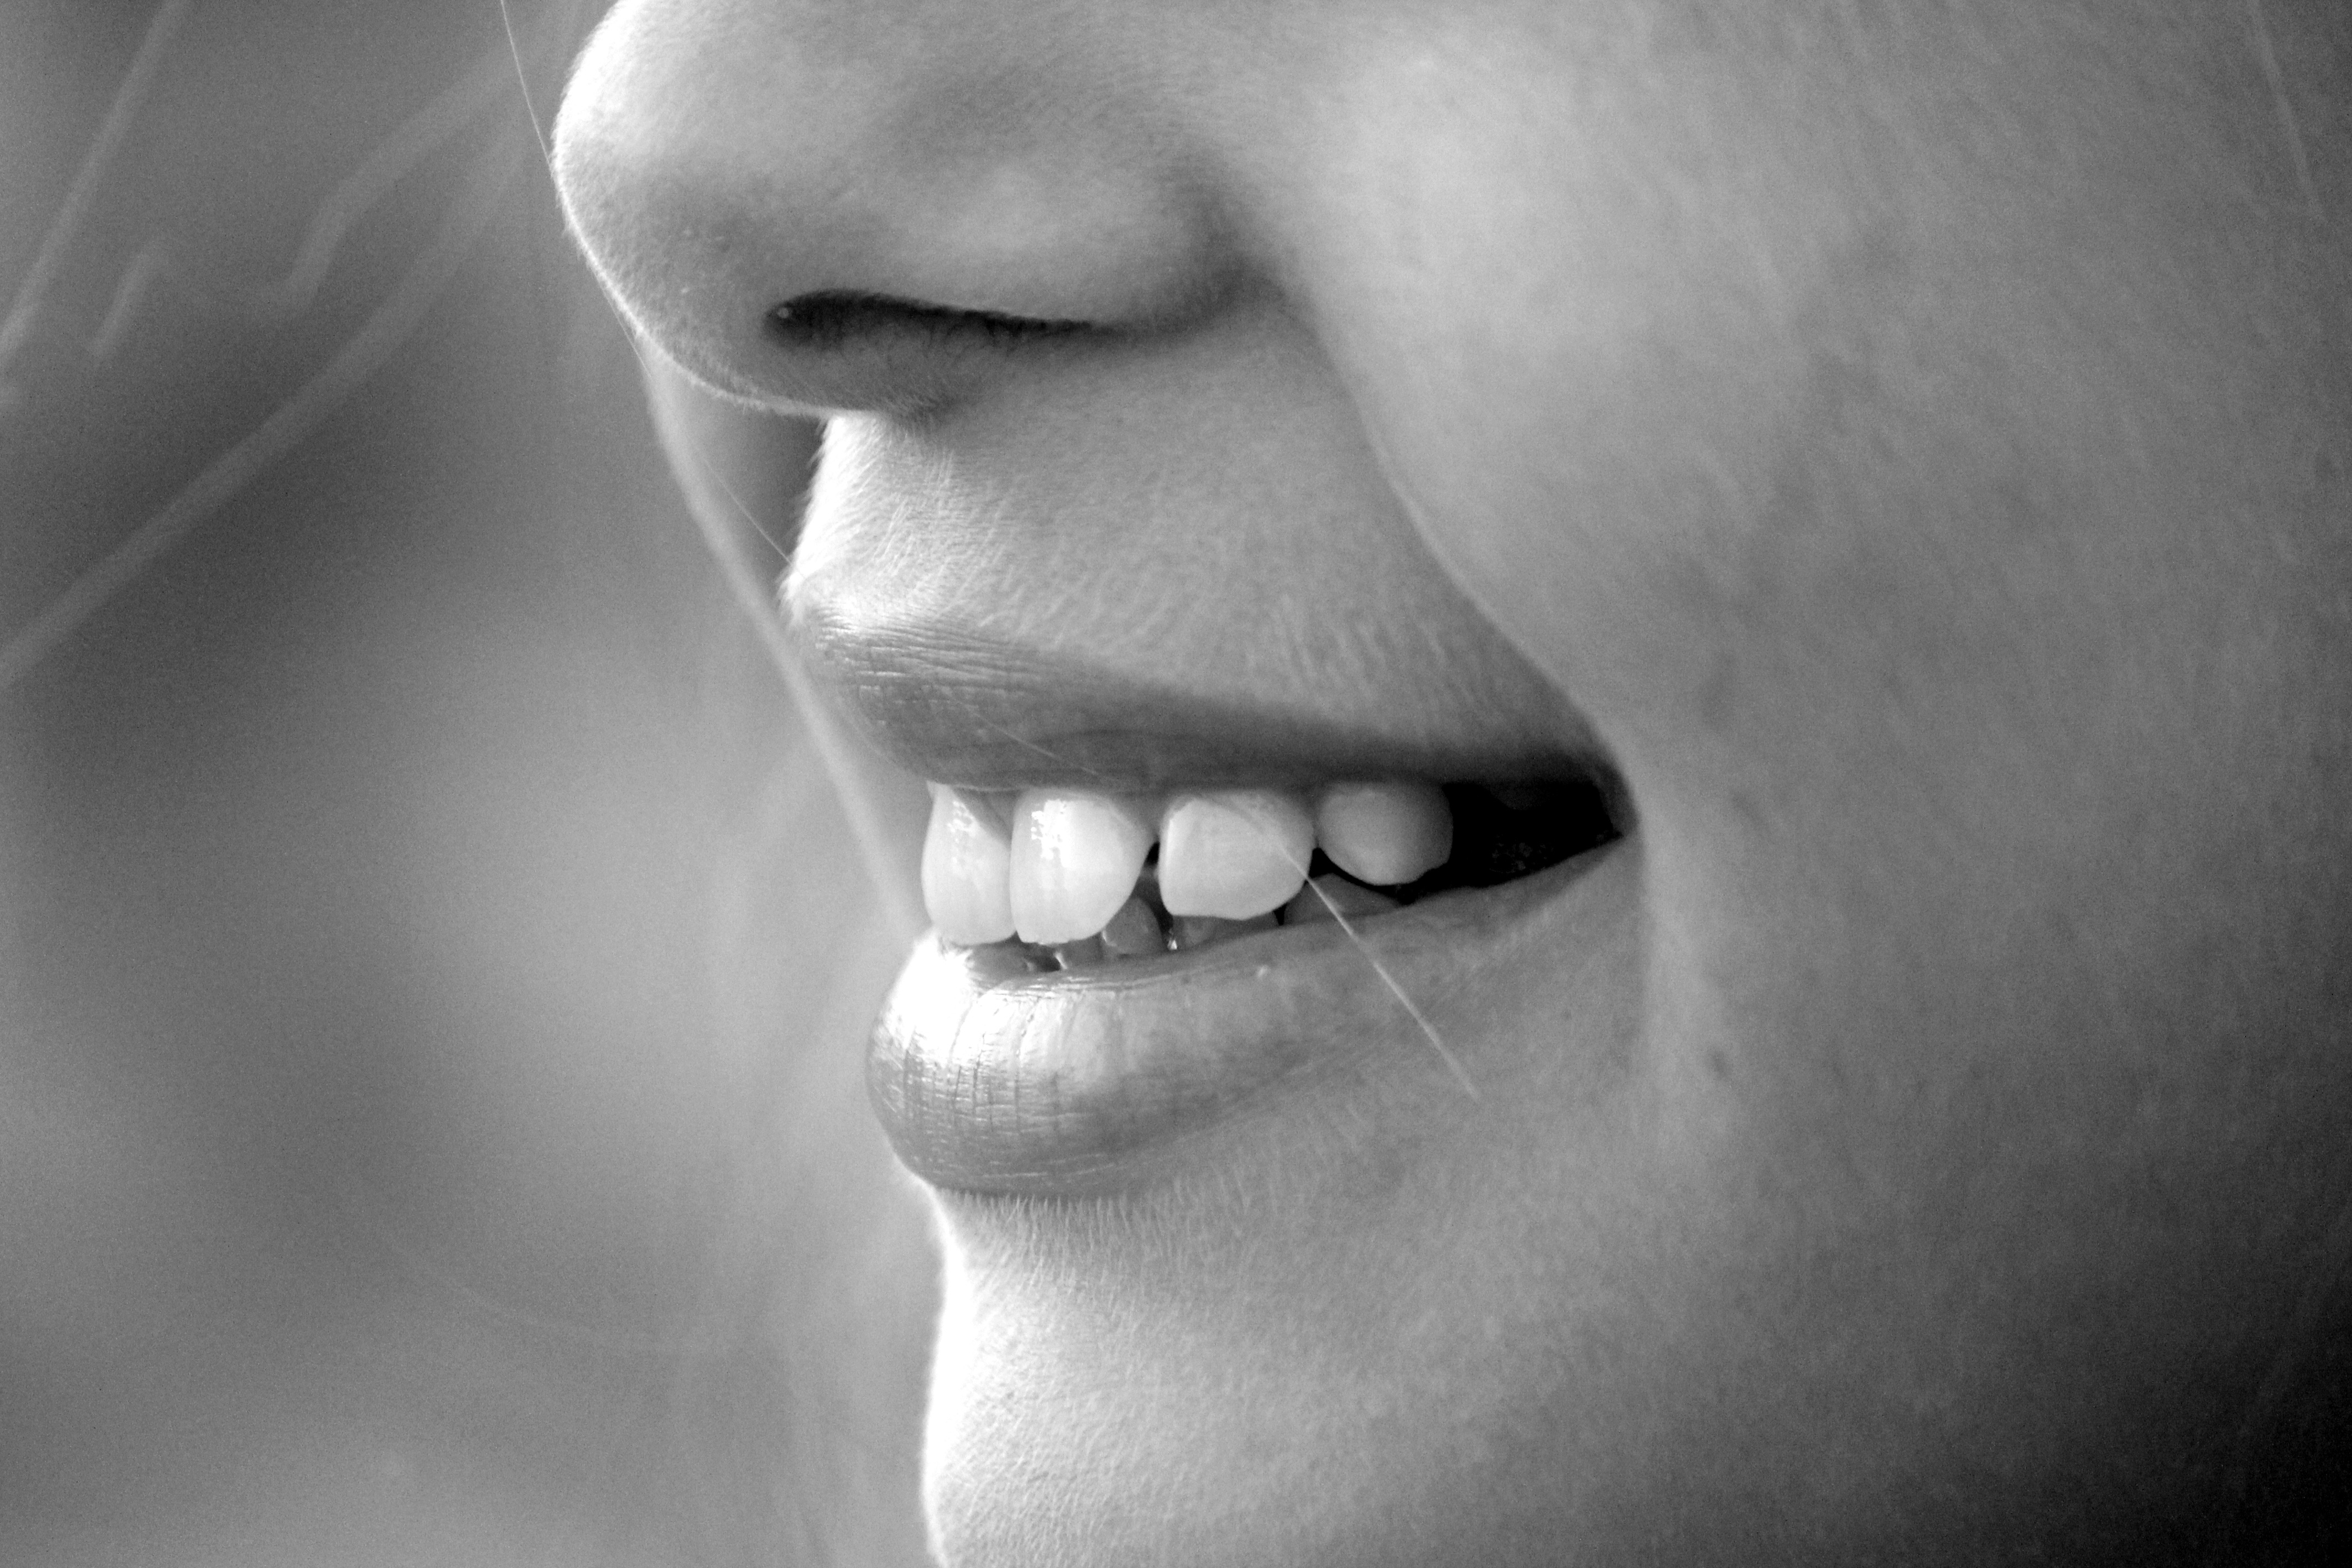
hand, black and white, white, photography, portrait, black, ear, monochrome, facial expression, lip, smile, laugh, mouth, close up, human body, face, nose, cheek, eye, head, skin, beauty, organ, teeth, tooth, emotion, little girl, sense, chin, monochrome photography, portrait photography